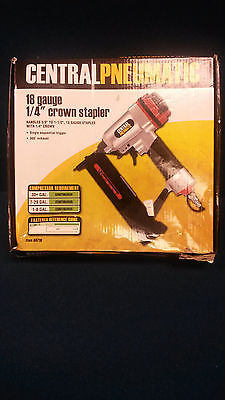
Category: stapler